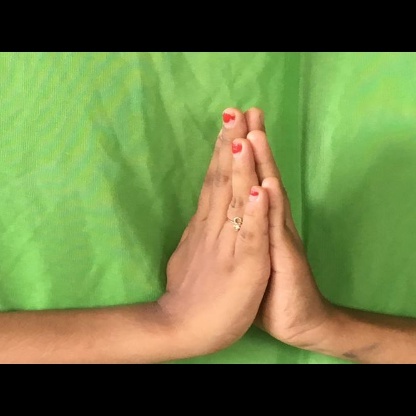
Mudra: Anjali